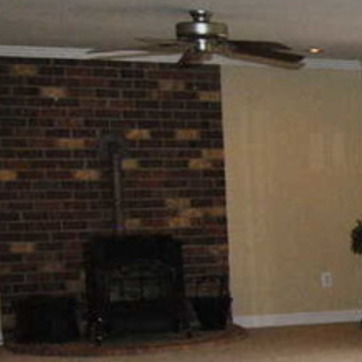
Material: brick